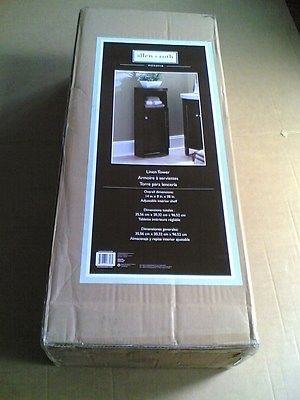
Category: cabinet